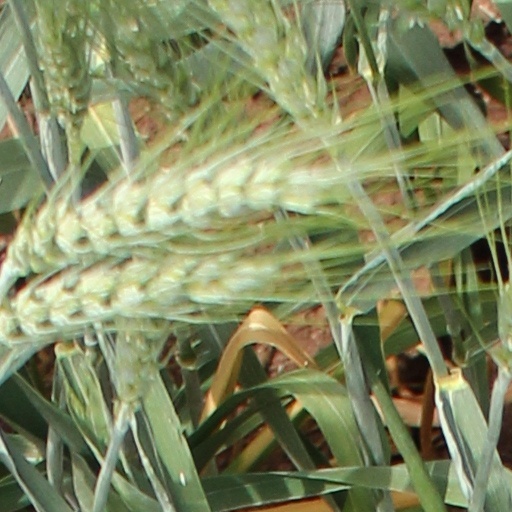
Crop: wheat